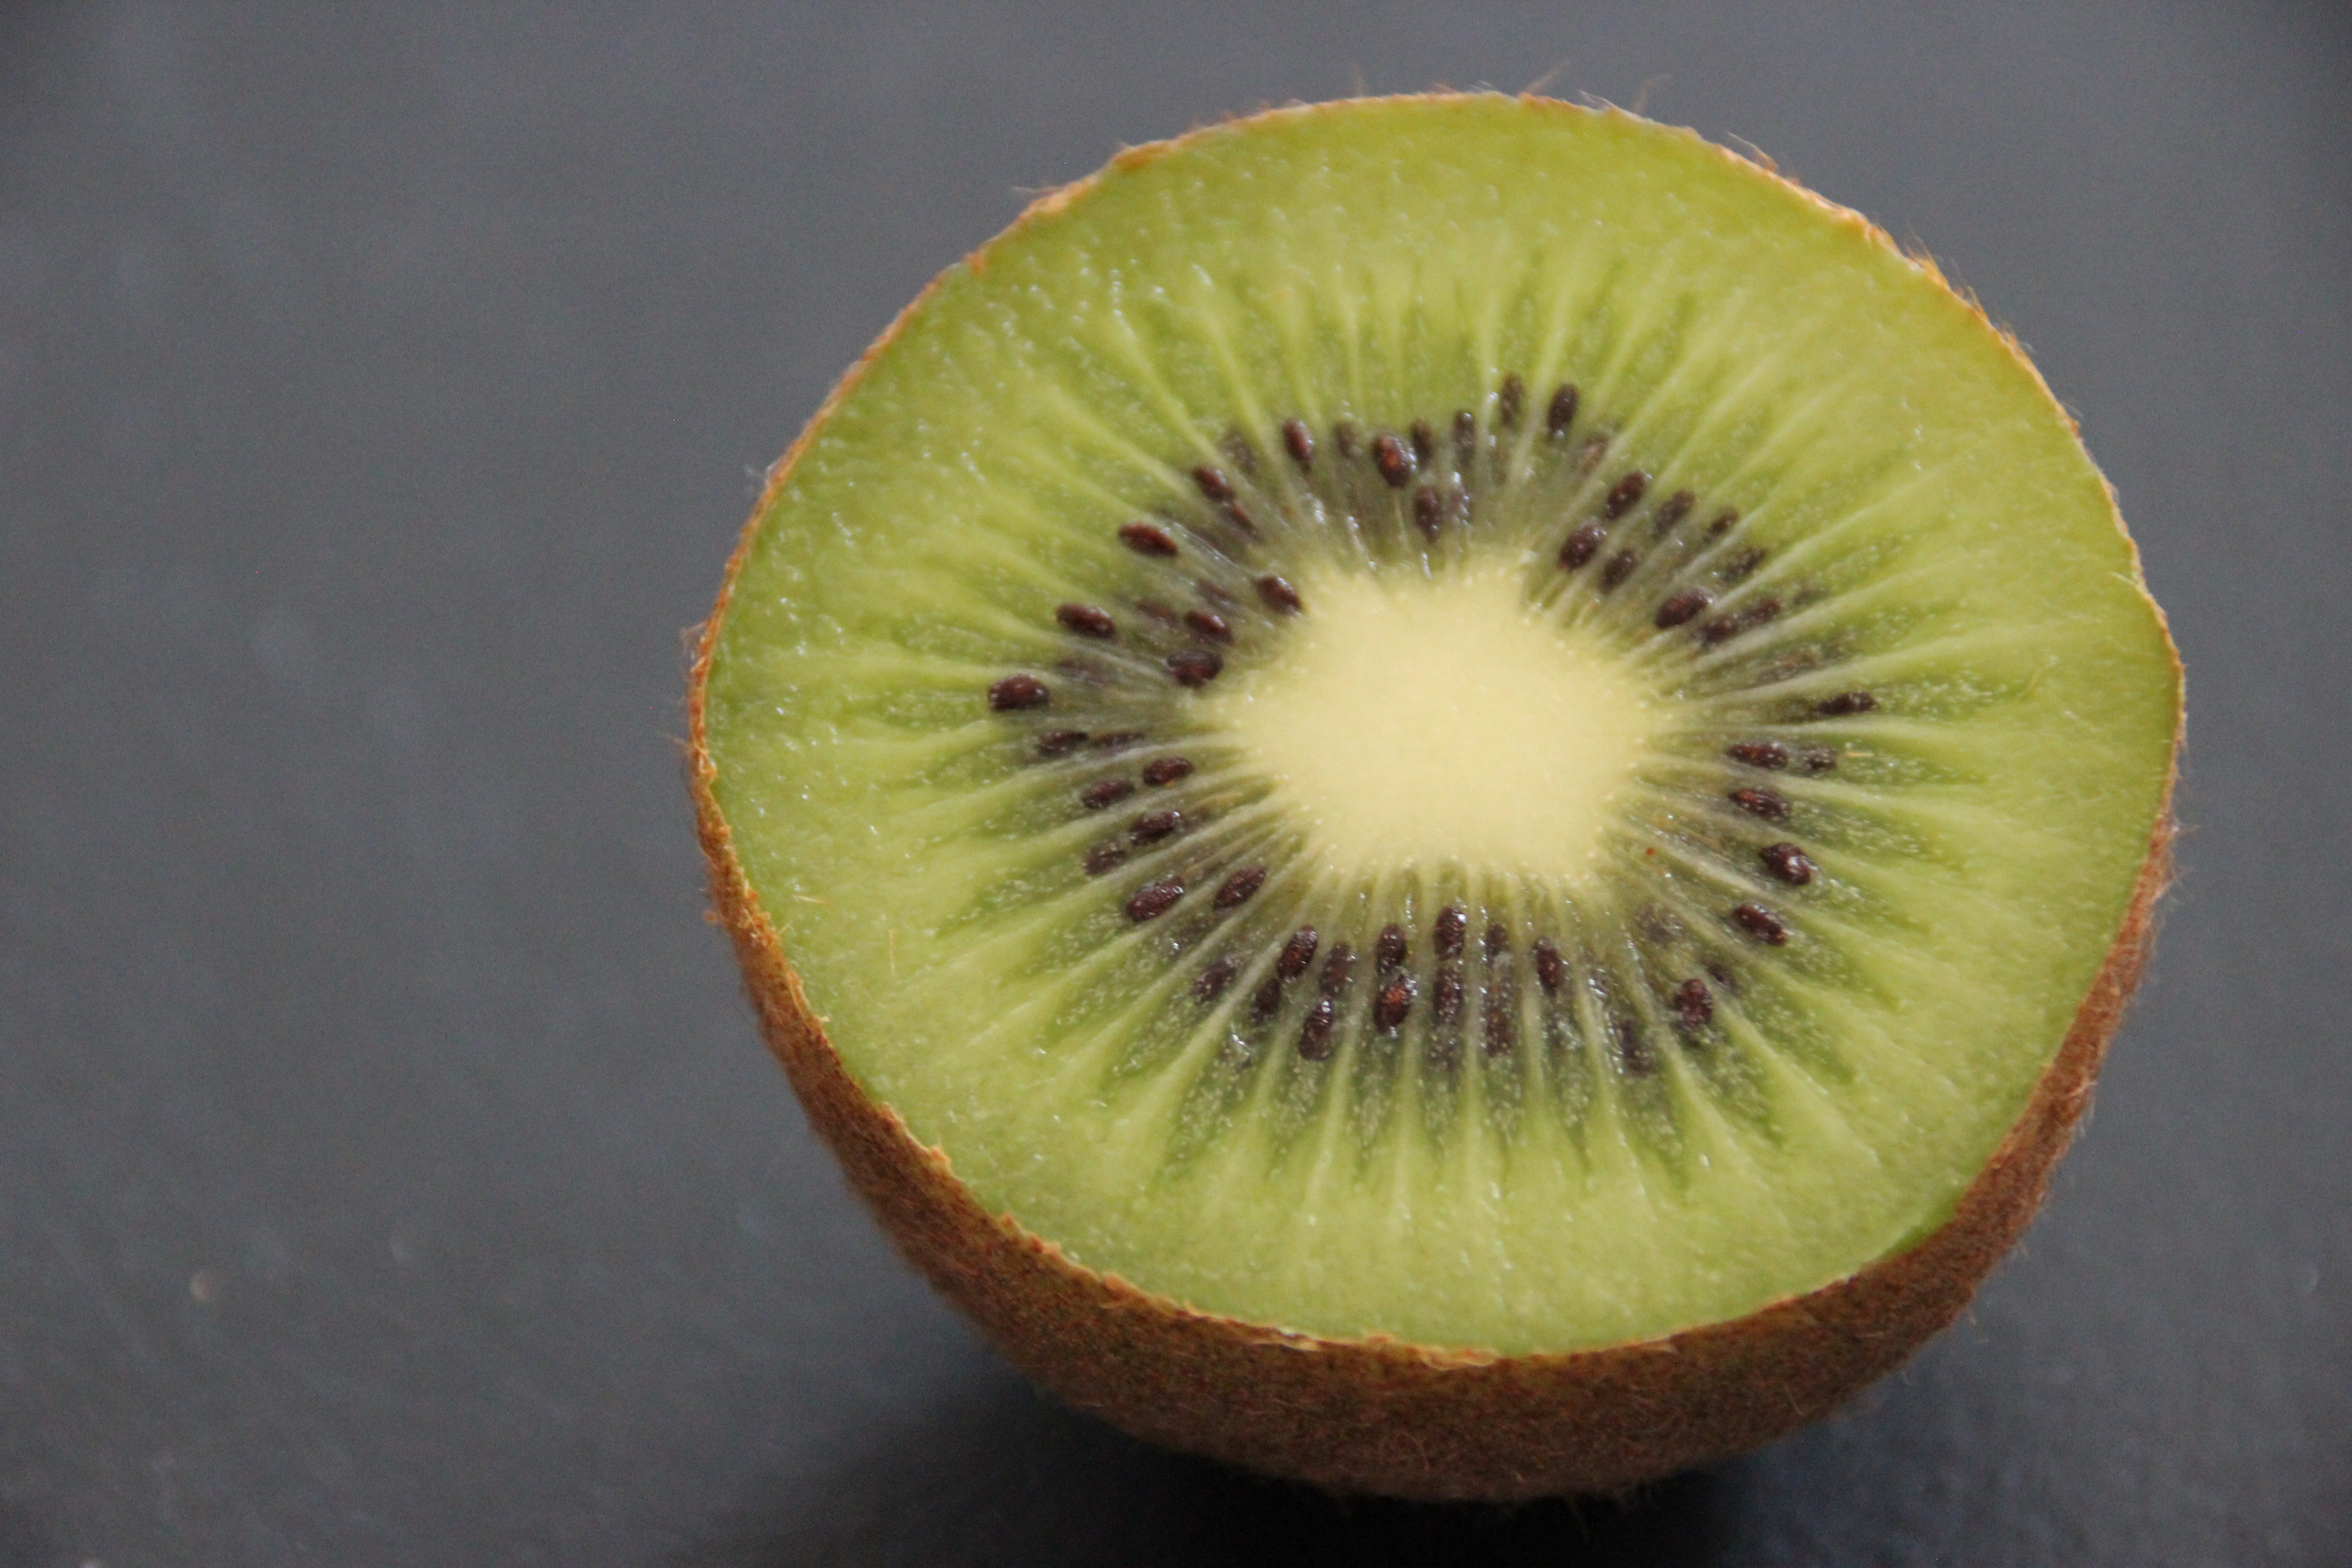
plant, fruit, flower, food, green, produce, yellow, kiwi, seeds, raw, macro photography, kiwifruit